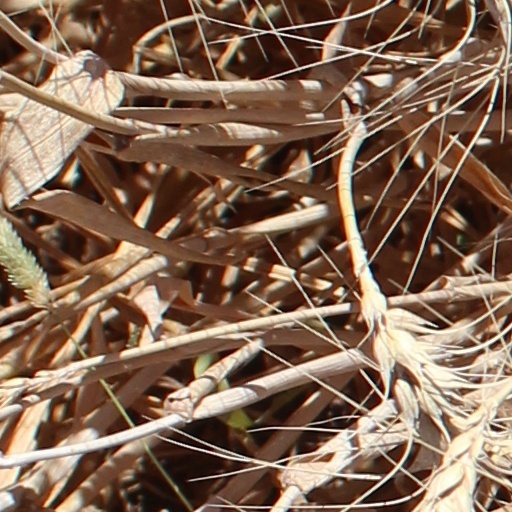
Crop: wheat